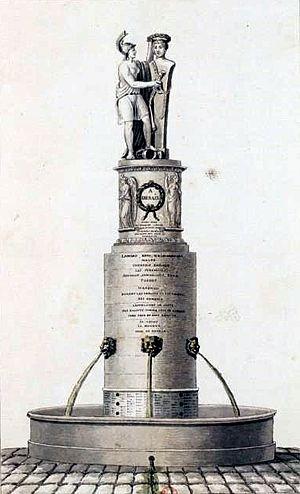
Fontaine érigée à la gloire du général Desaix, place Desaix (actuelle place Dauphine) à Paris. Dessin à la plume et lavis à l'encre de Chine, rehauts d'aquarelle, 26,5 x 16 cm, en provenance de la collection Hippolyte Destailleur.